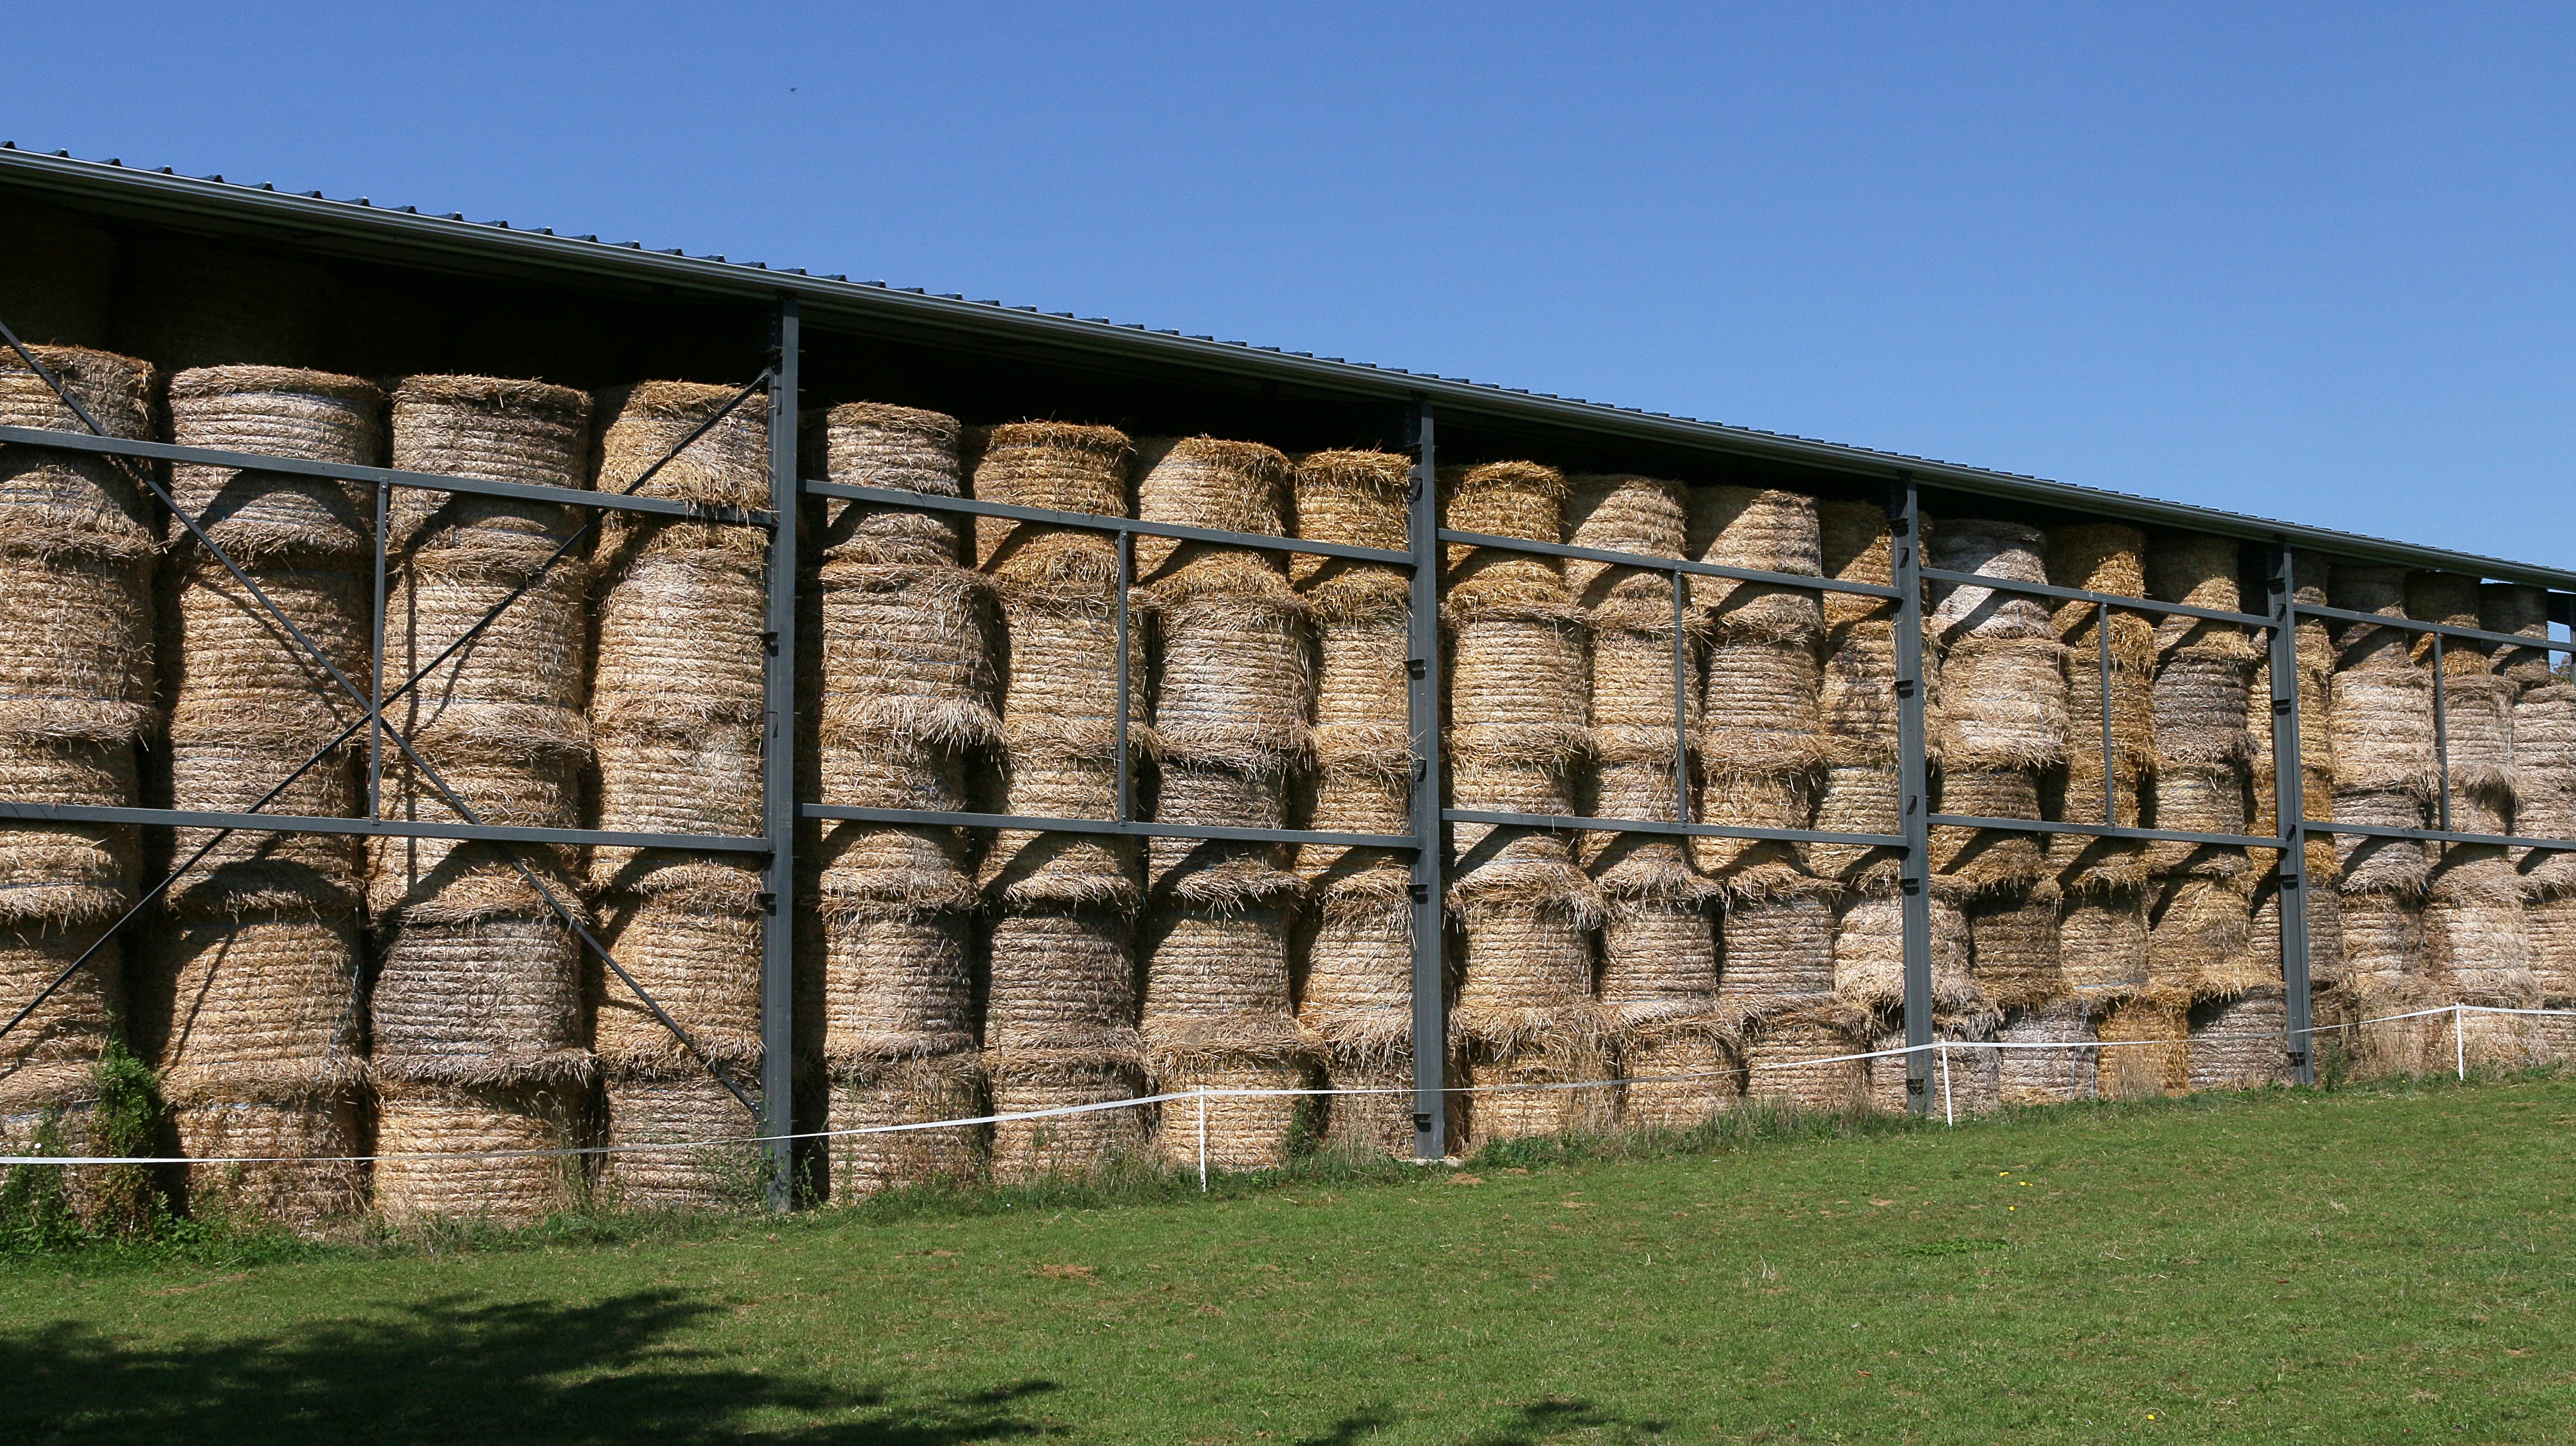
structure, hay, field, wall, rural, column, fortification, agriculture, fields, amphitheatre, ruins, stock, balls, hay bales, forage, aqueduct, archaeological site, ancient history, work in the fields, bales of hay